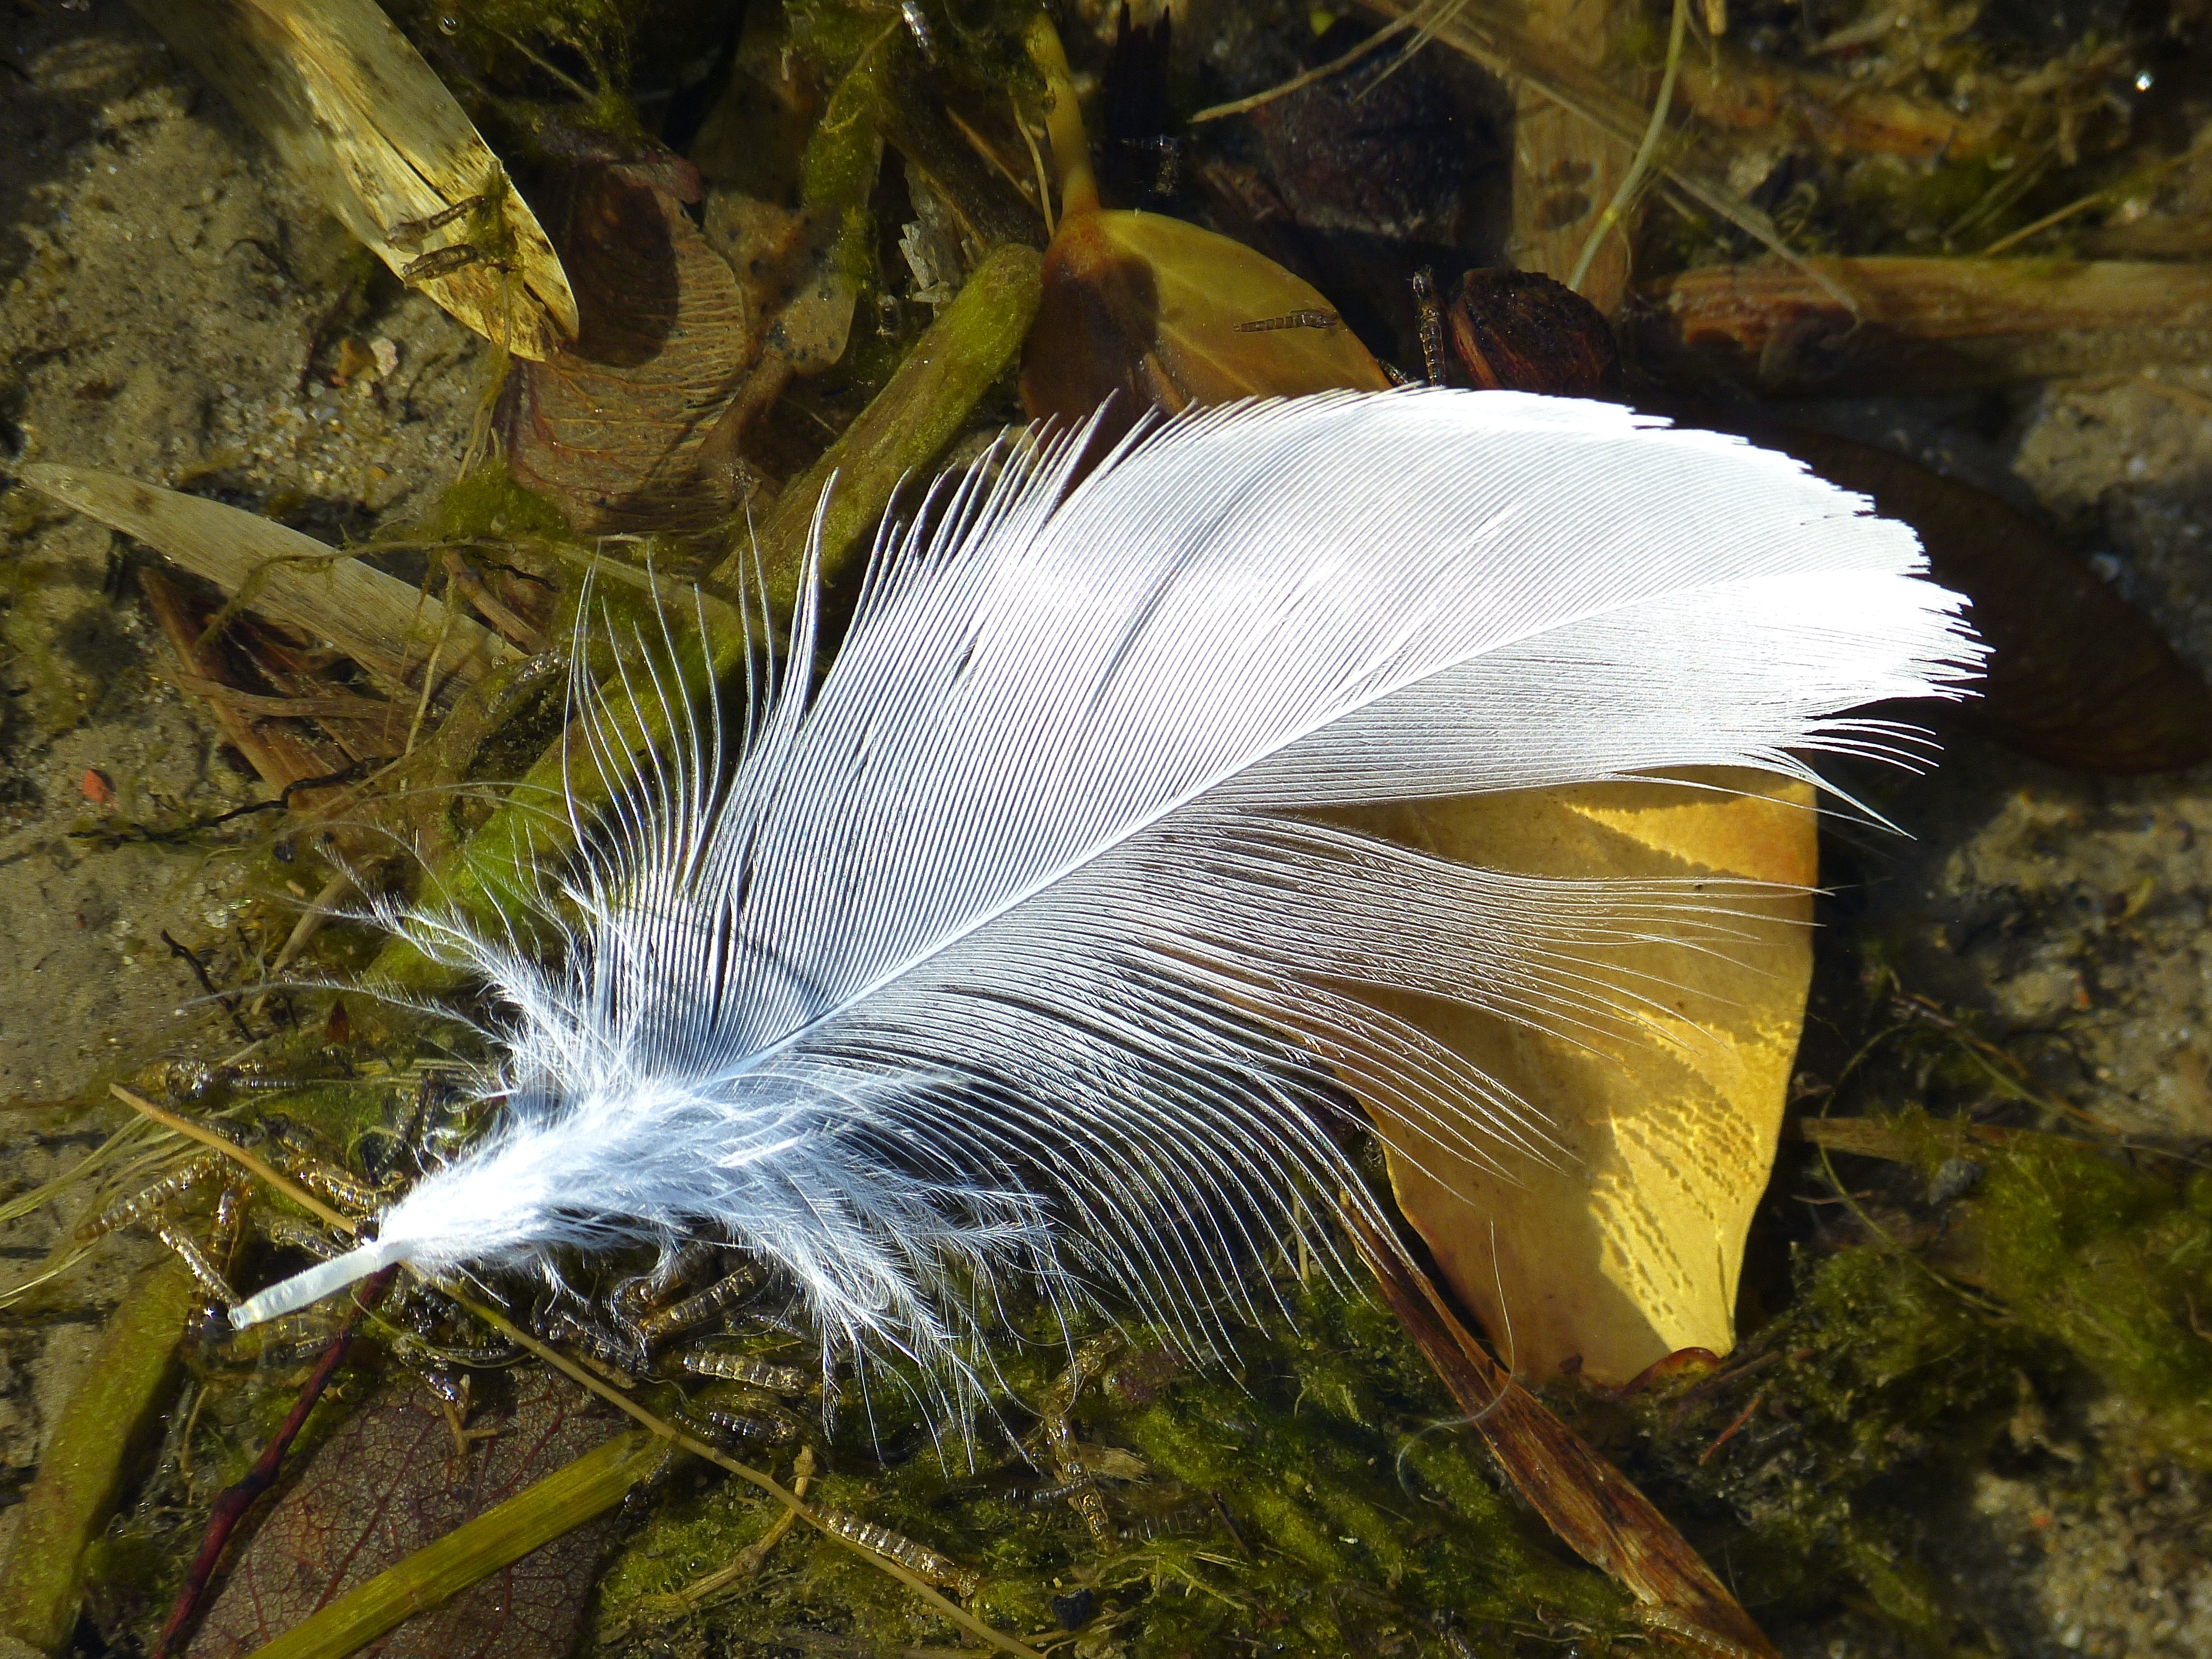
nature, bird, wing, plant, white, leaf, flower, wildlife, spring, autumn, botany, close, flora, fauna, peafowl, macro photography, bird feather, land plant